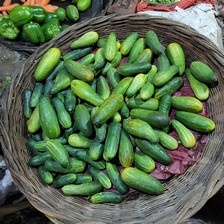
Label: cucumber